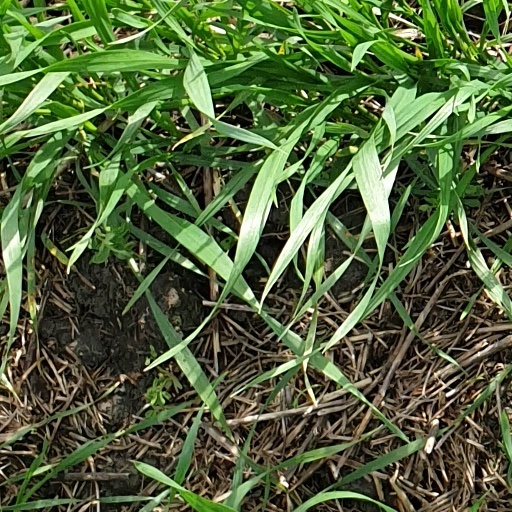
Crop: wheat